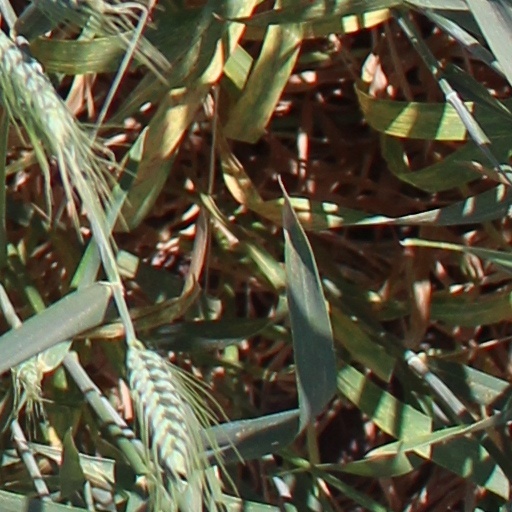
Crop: wheat